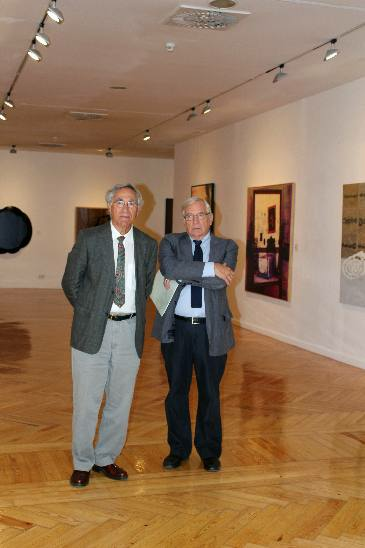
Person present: No